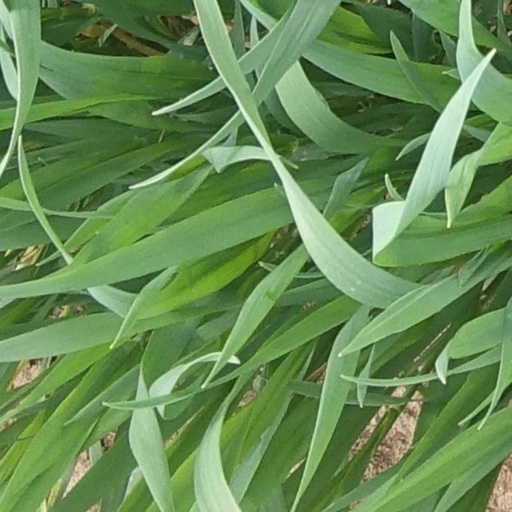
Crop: wheat